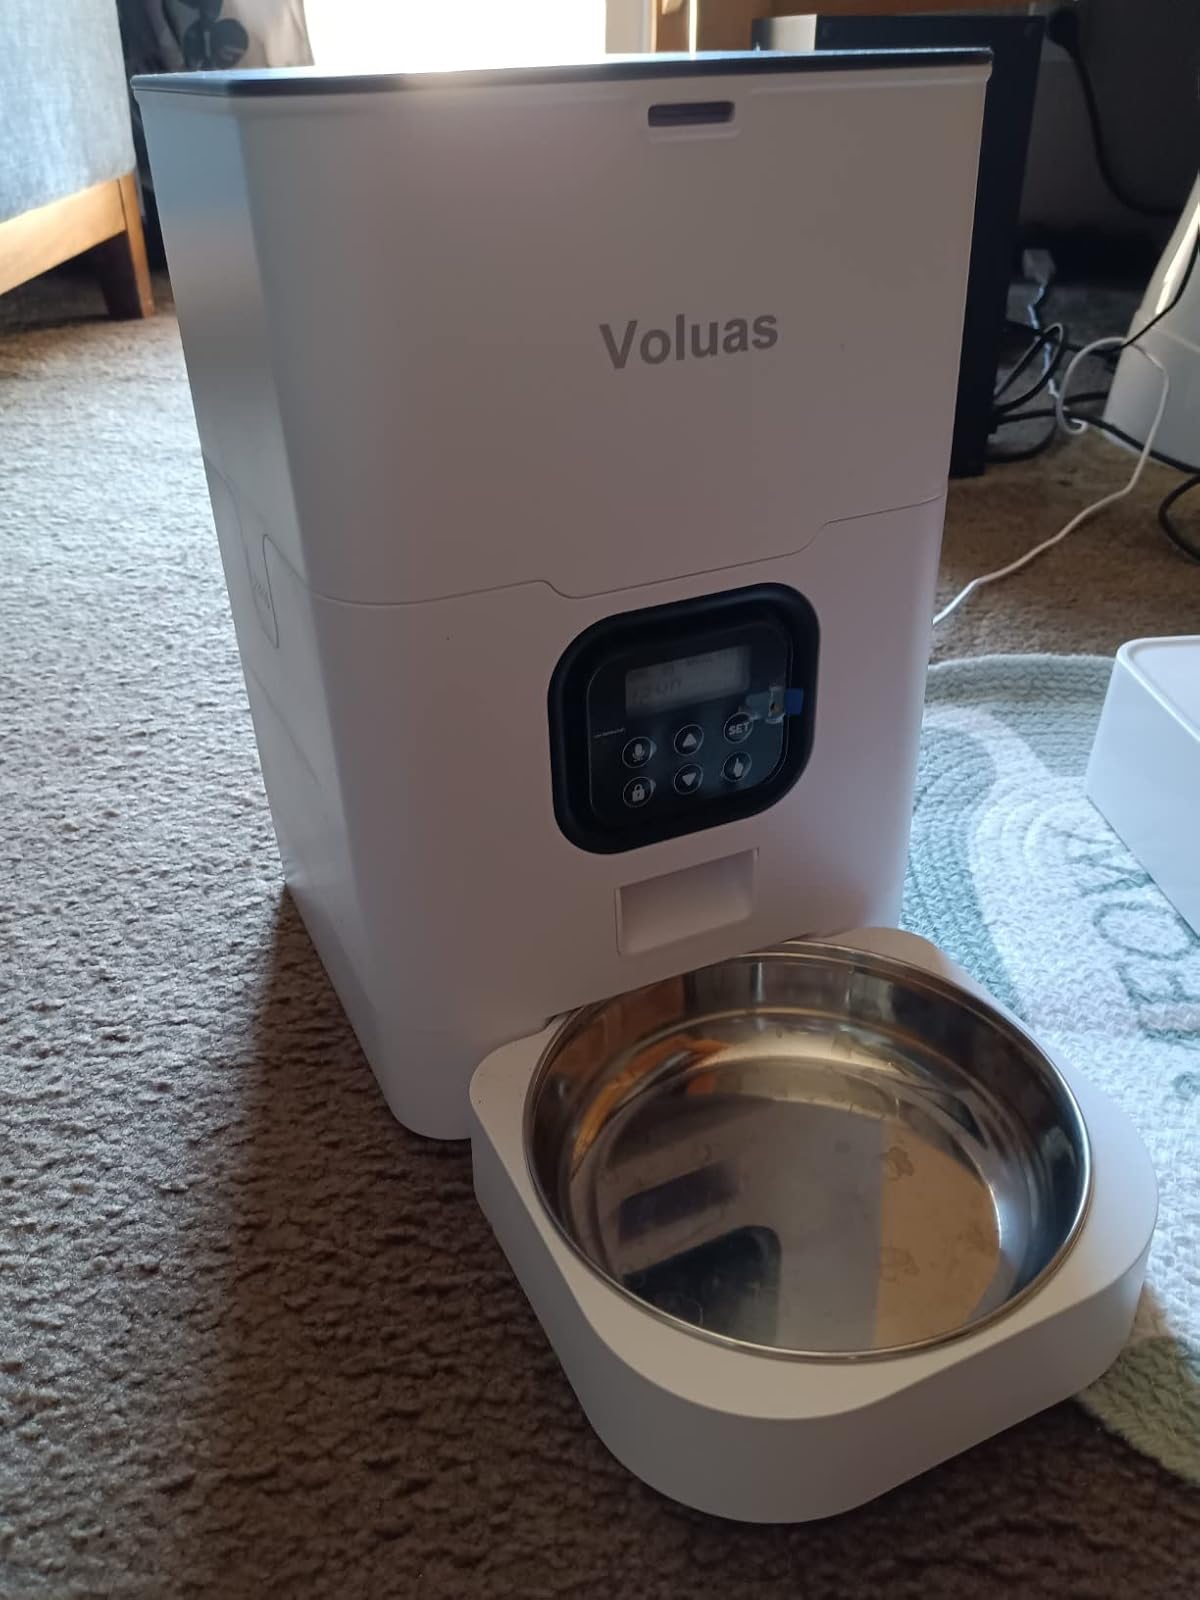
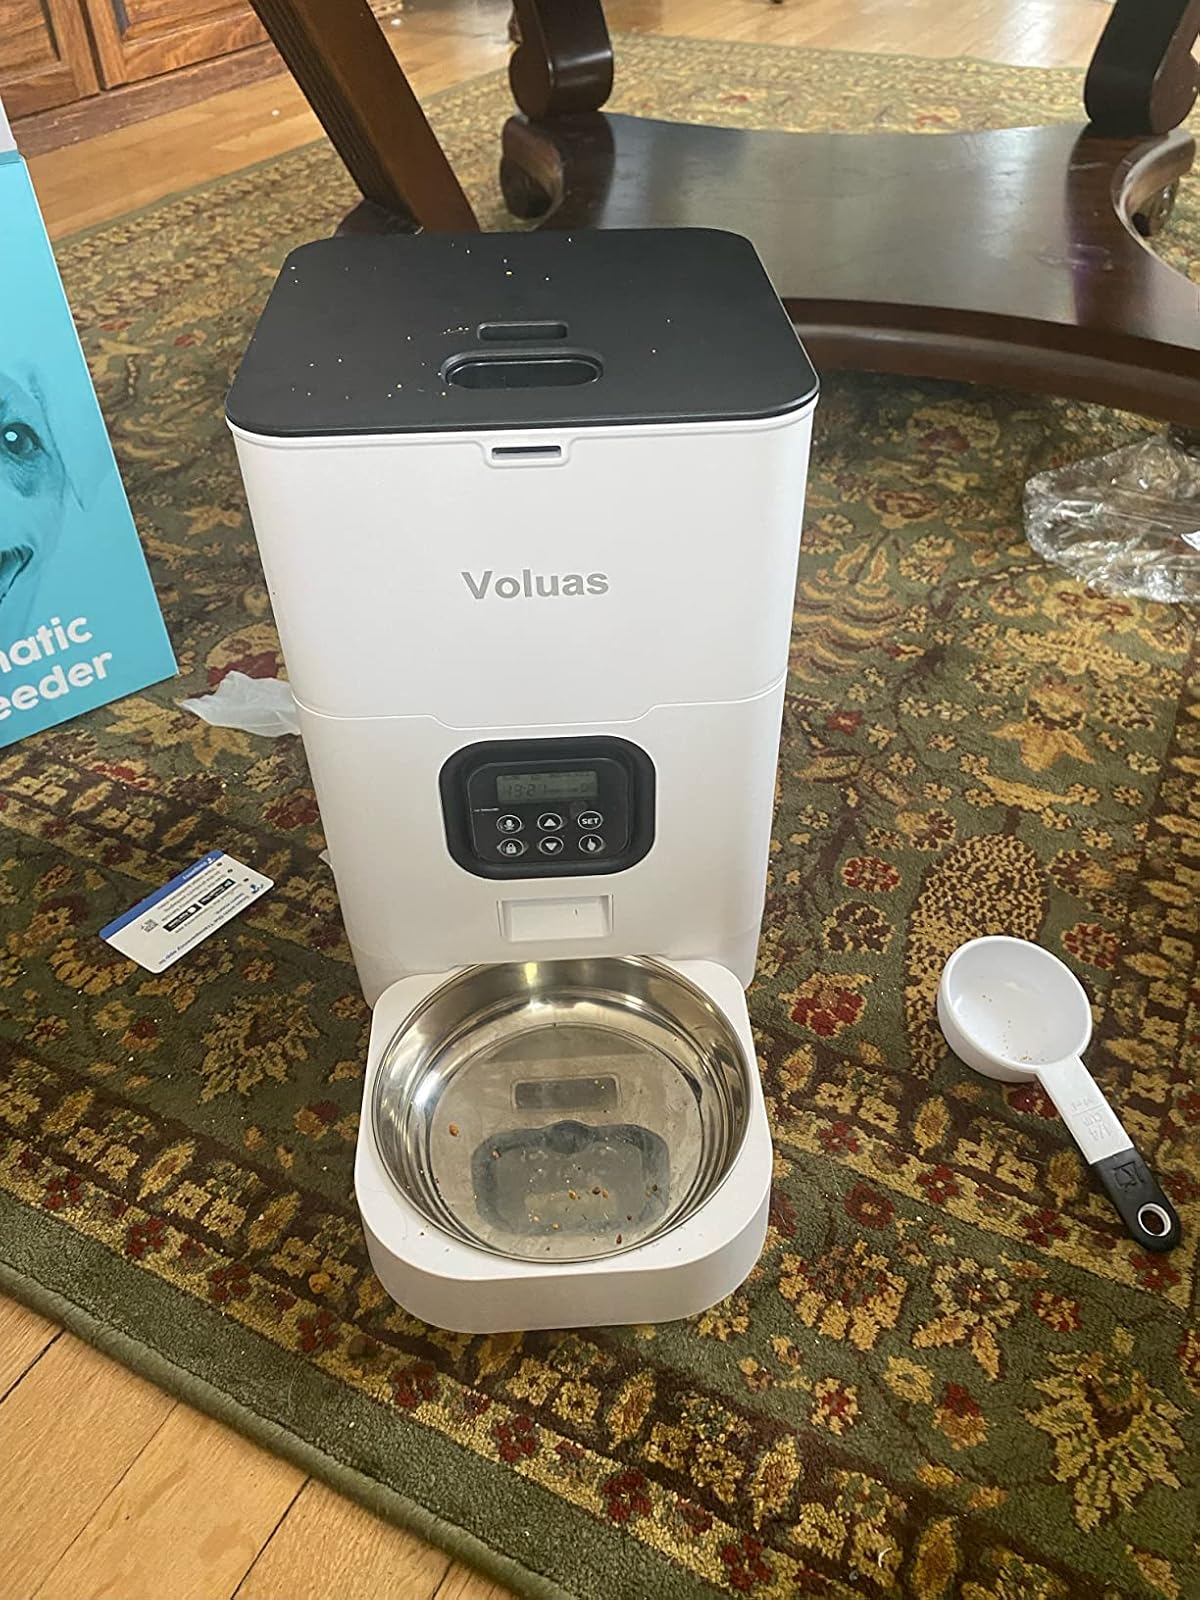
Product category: items_feeder
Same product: yes